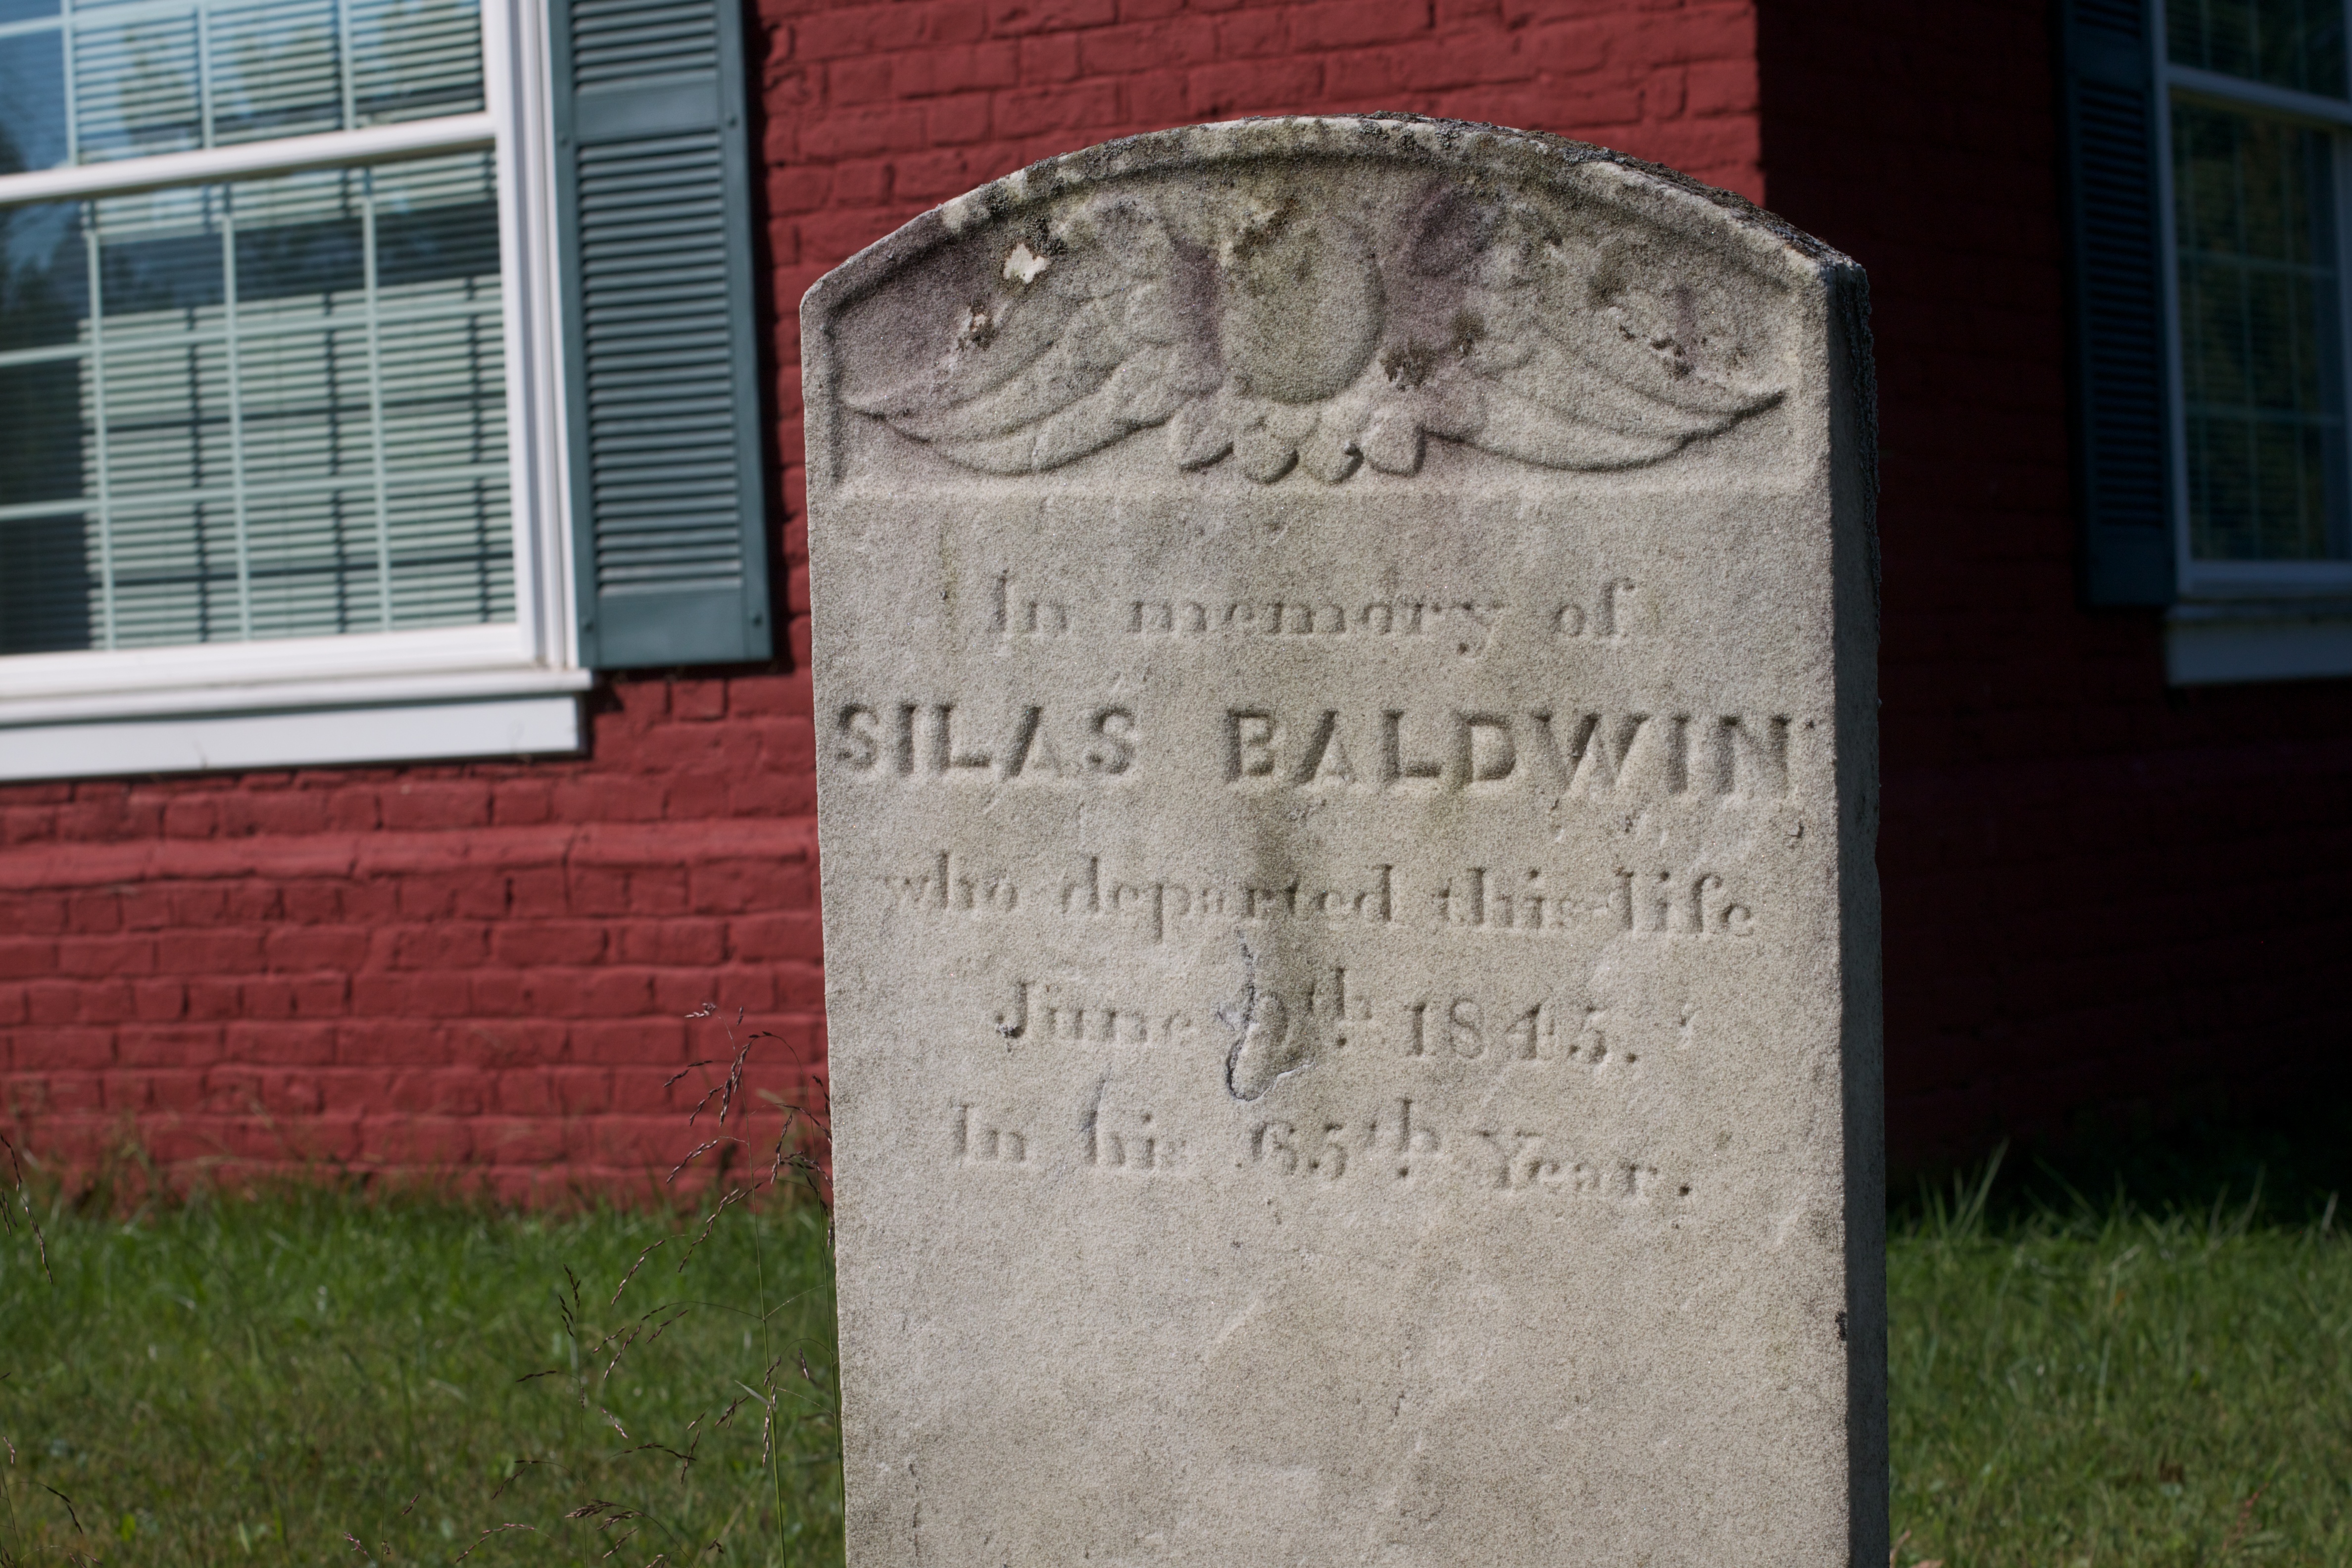
monument, grave, memorial, headstone, odyssey, stele